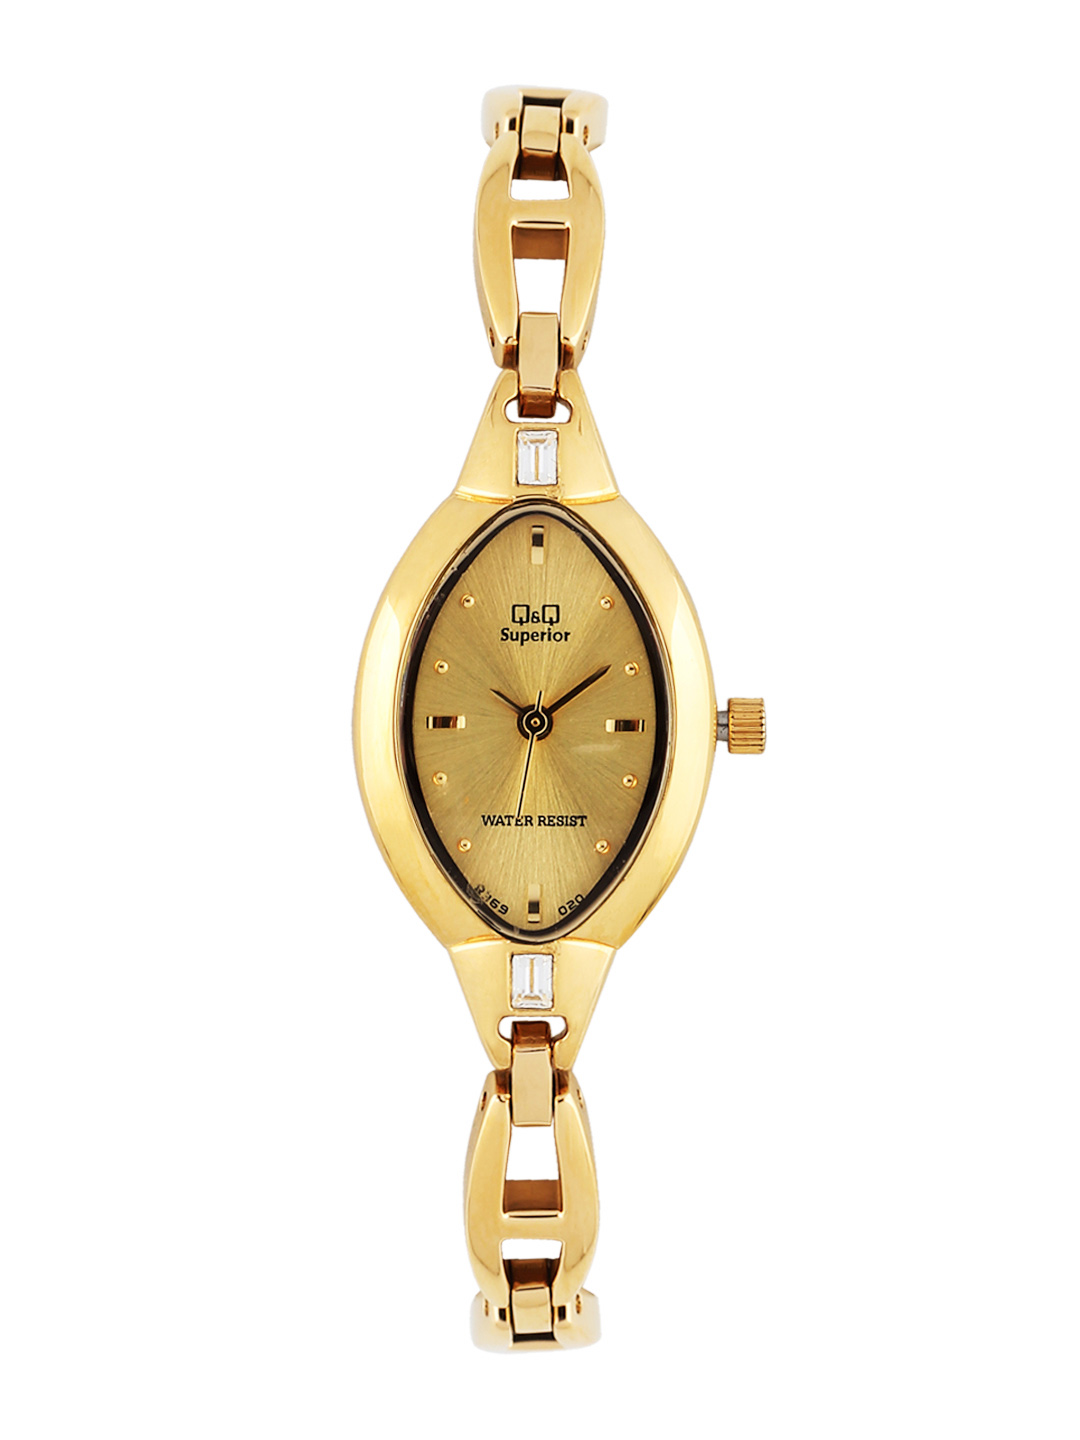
Q&Q Women Gold Dial Analog Watch
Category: Accessories / Watches / Watches
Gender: Women
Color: Gold
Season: Winter 2016
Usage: Casual